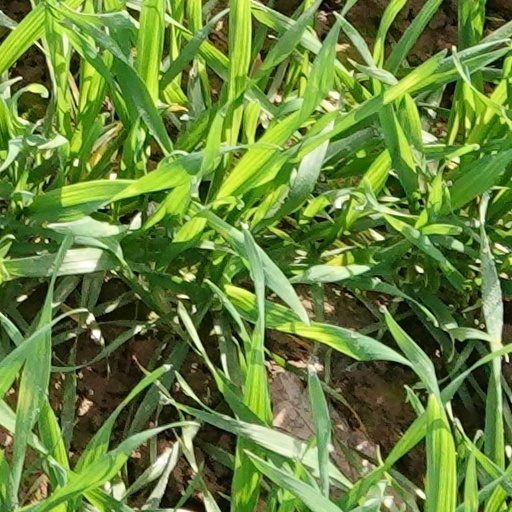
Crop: wheat